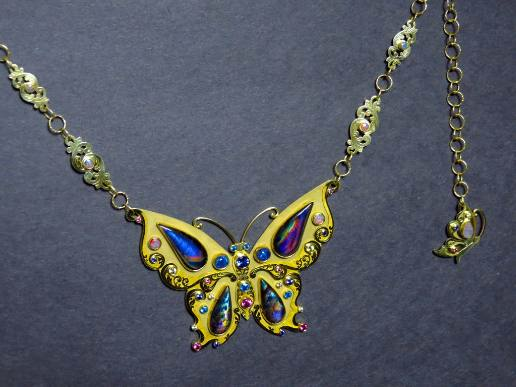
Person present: No